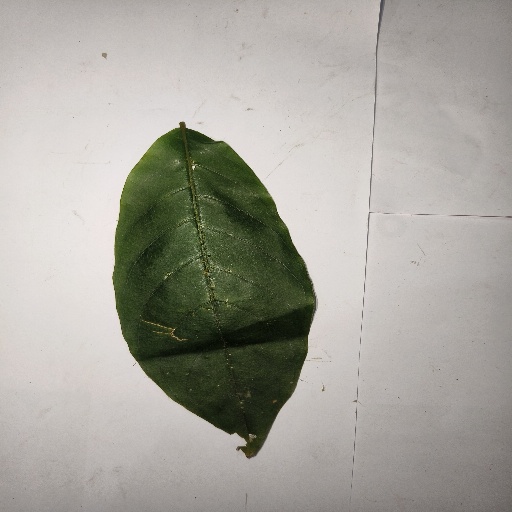
Species: HariTaki
Leaf condition: Healthy Leaf